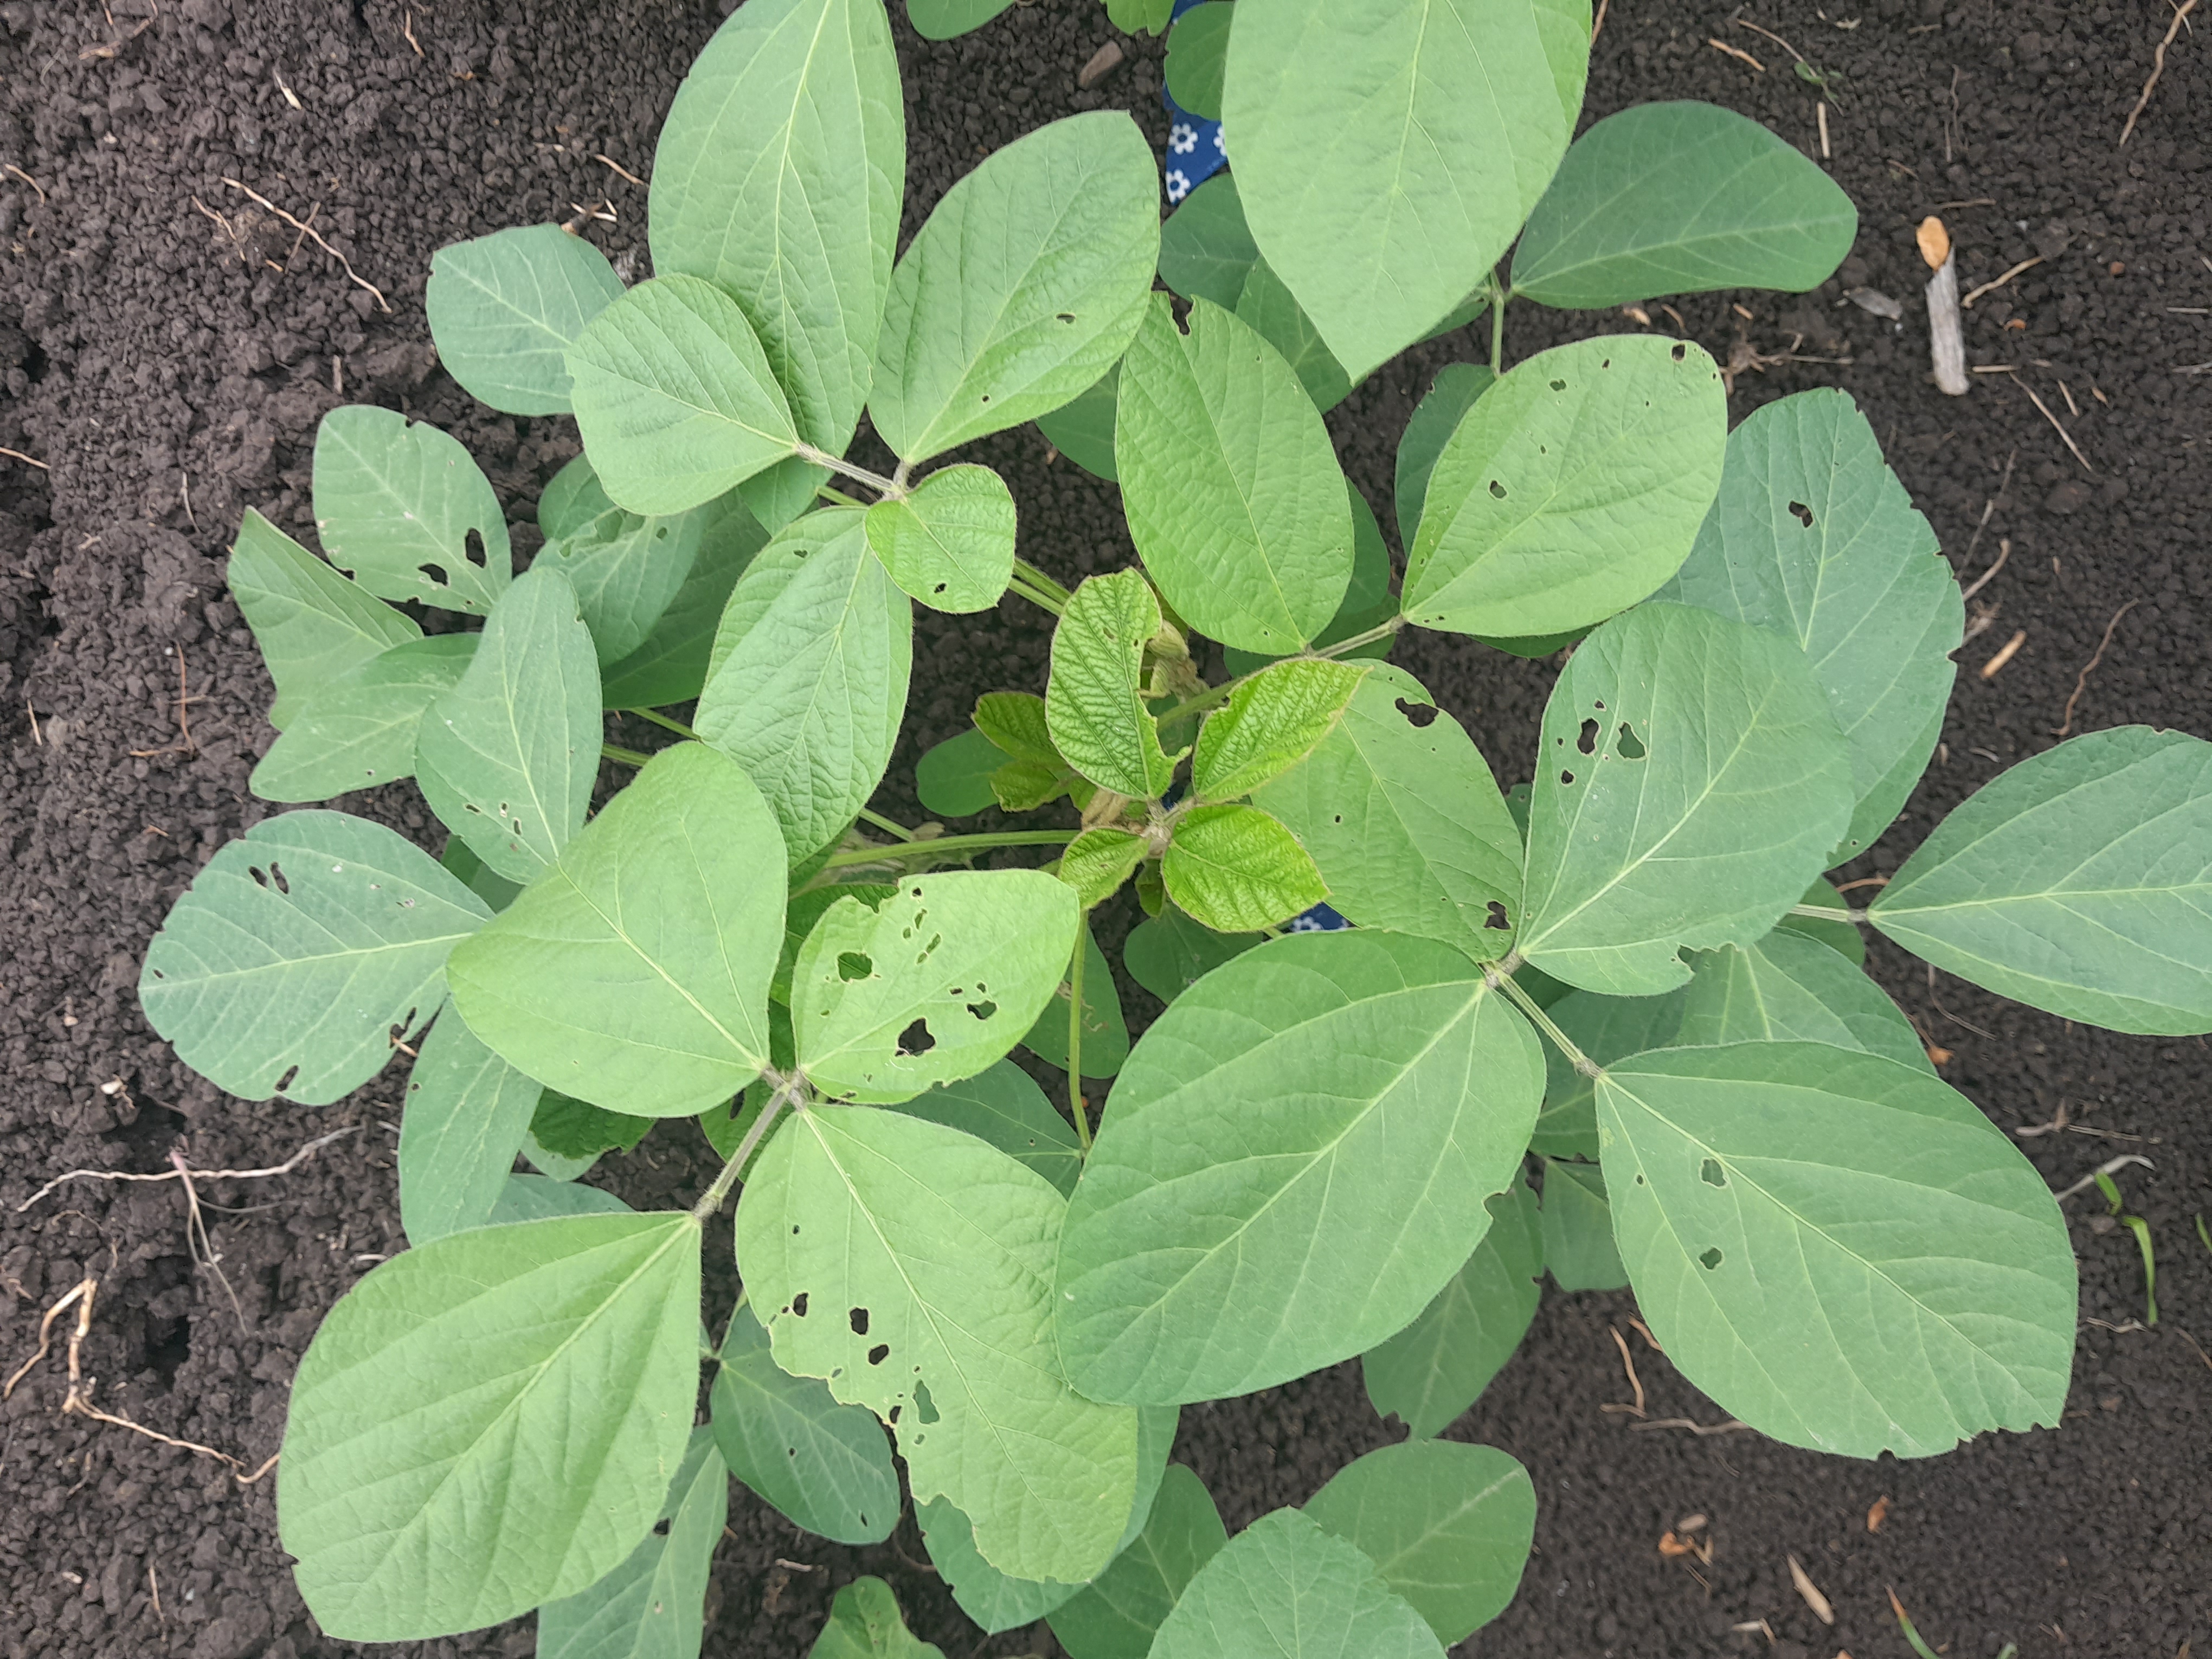
Label: Healthy